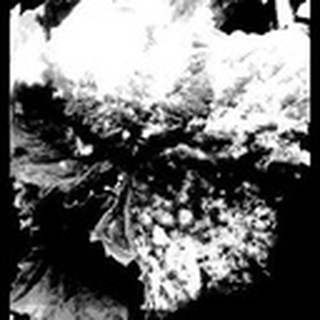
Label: cotton_powdery_mildew